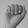
ASL letter: A